Ash Bowers

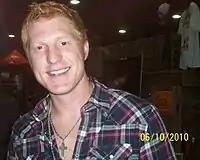
Bowers in 2010.

In 2020, record executive Barry Weiss founded a Nashville division of his record label called RECORDS, and Bowers became president of this branch. He exited the label in July 2021; that same month, he told "MusicRow" that he left the label because he wanted to put a greater focus on artist management.